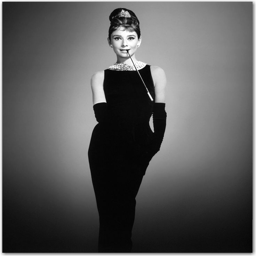
legendary little black dress , every woman should have one tucked away in her closet .